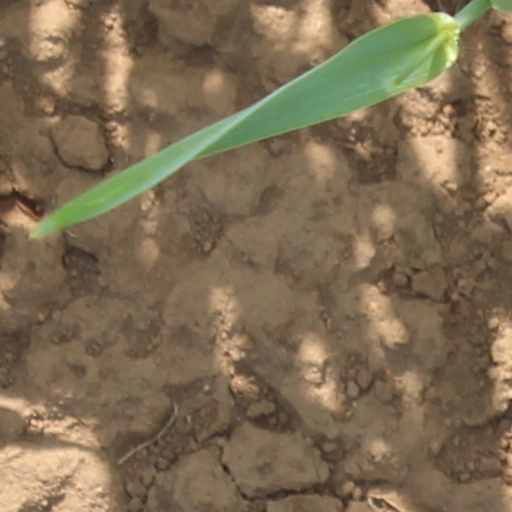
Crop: wheat